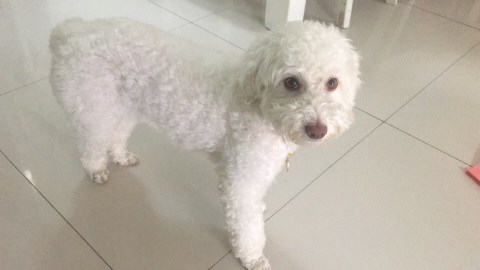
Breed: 7449-n000128-teddy